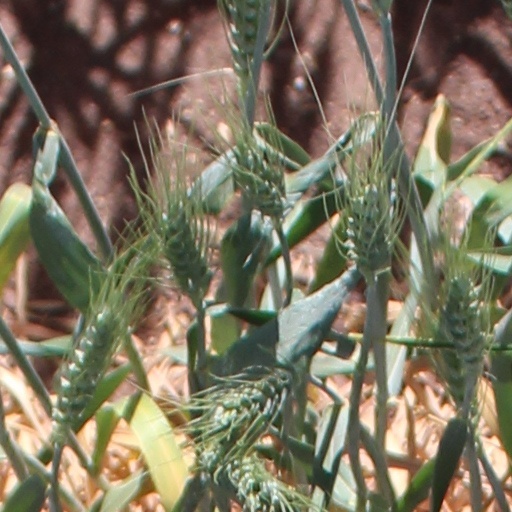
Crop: wheat